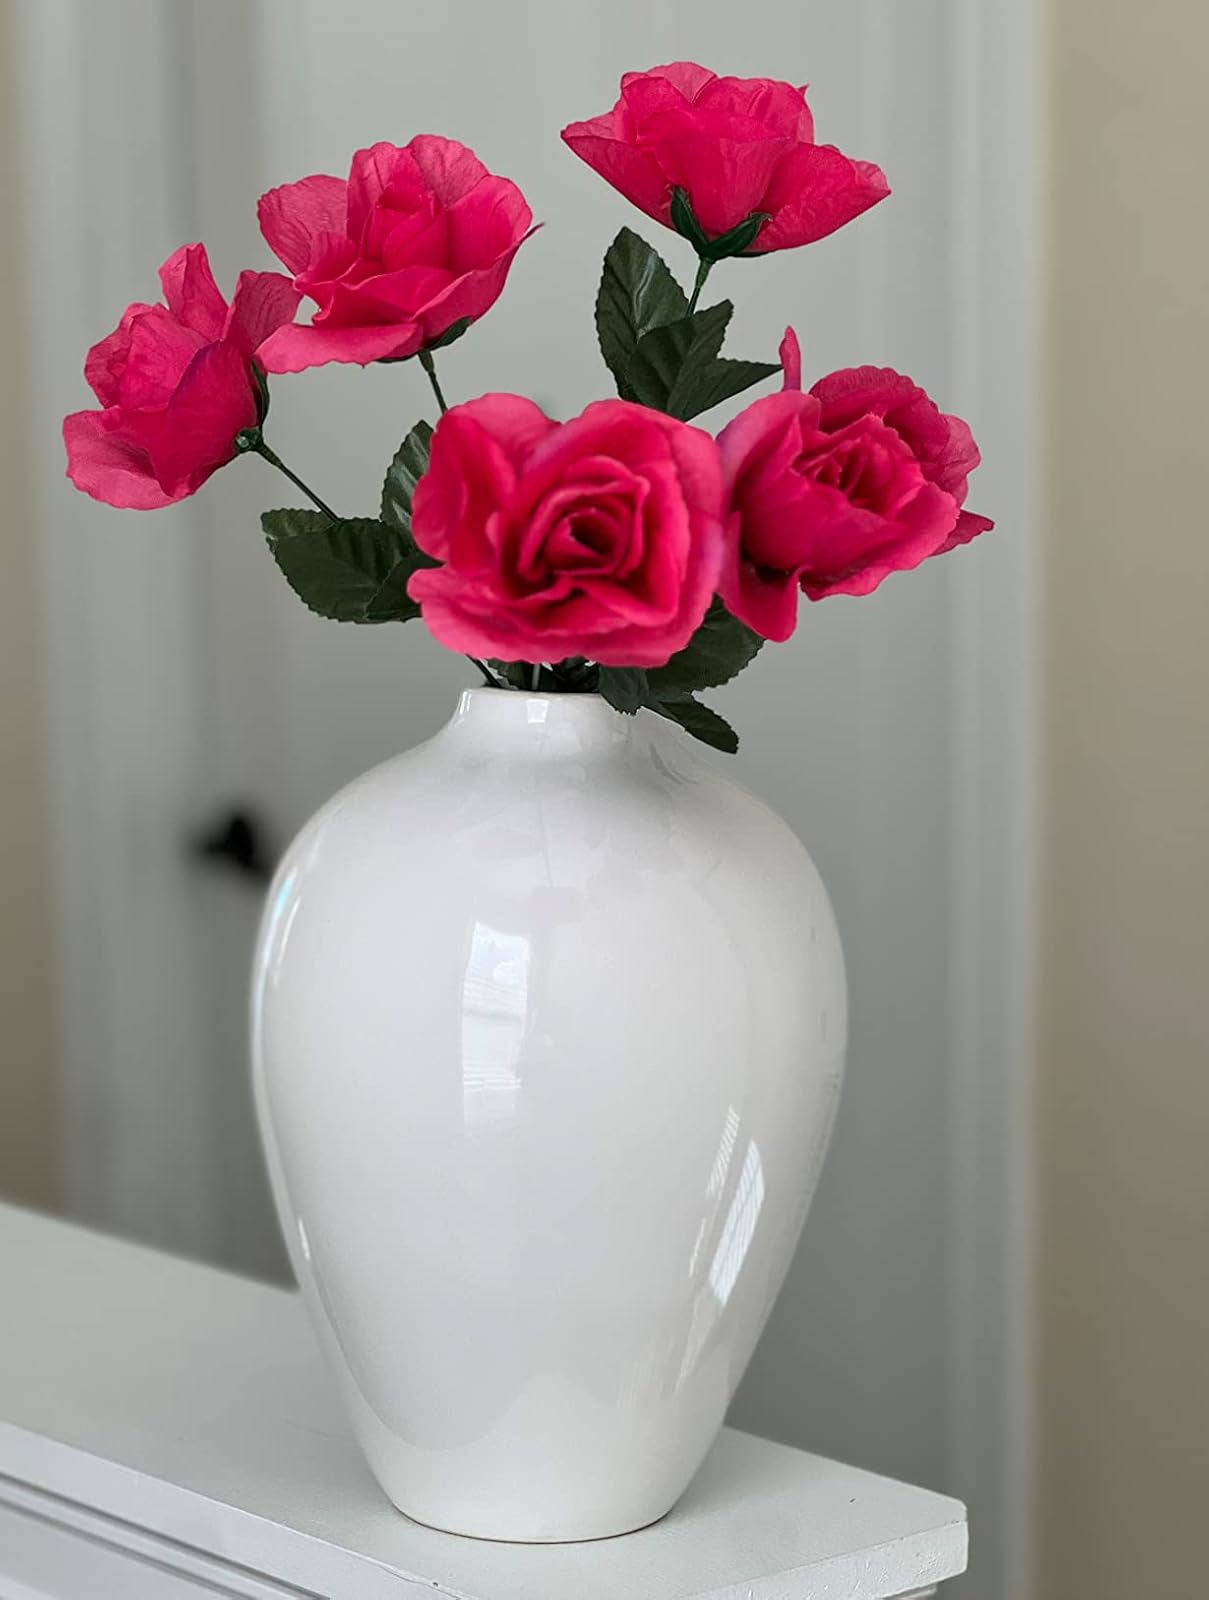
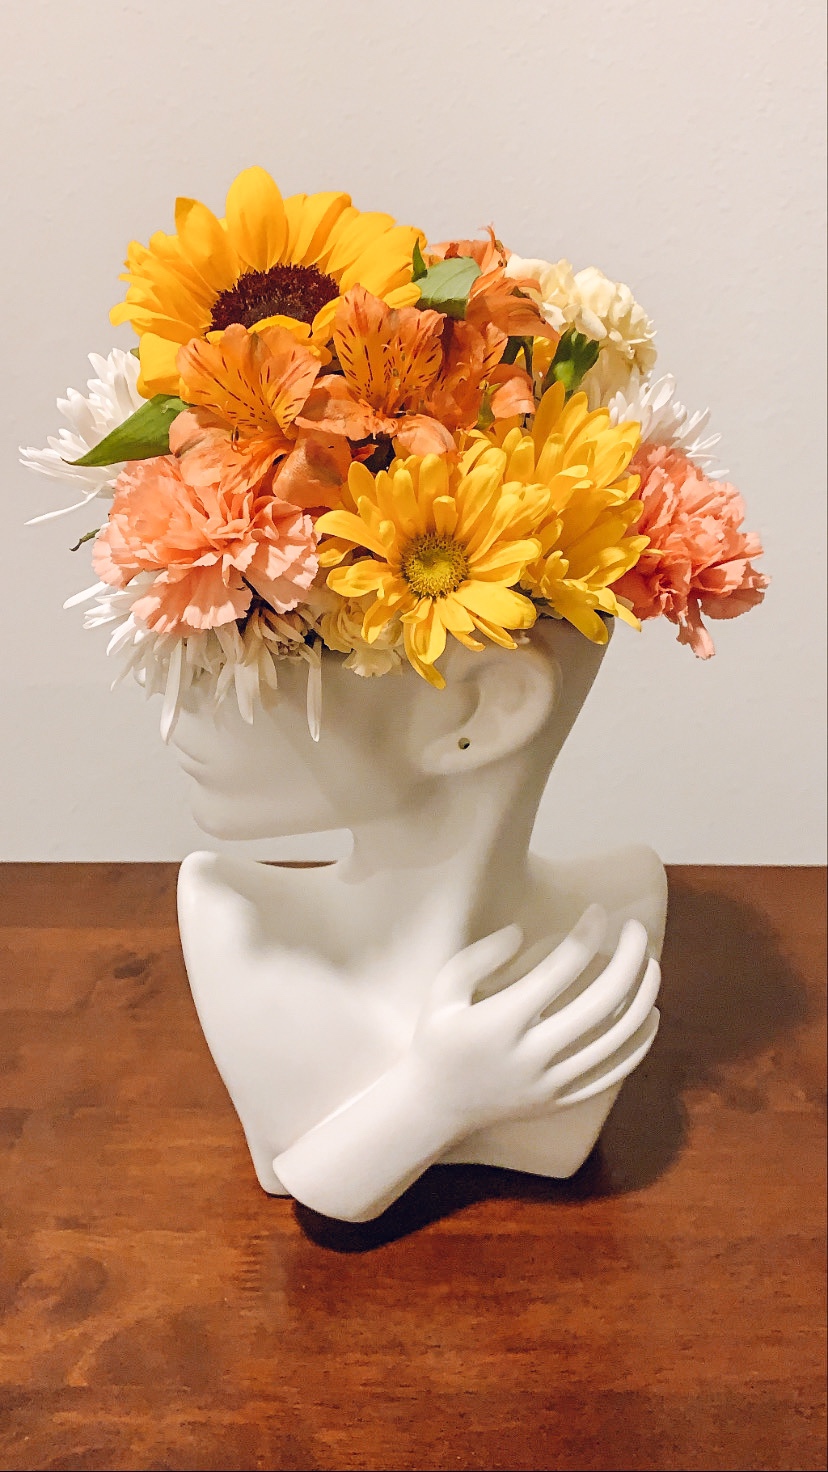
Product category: vase
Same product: no